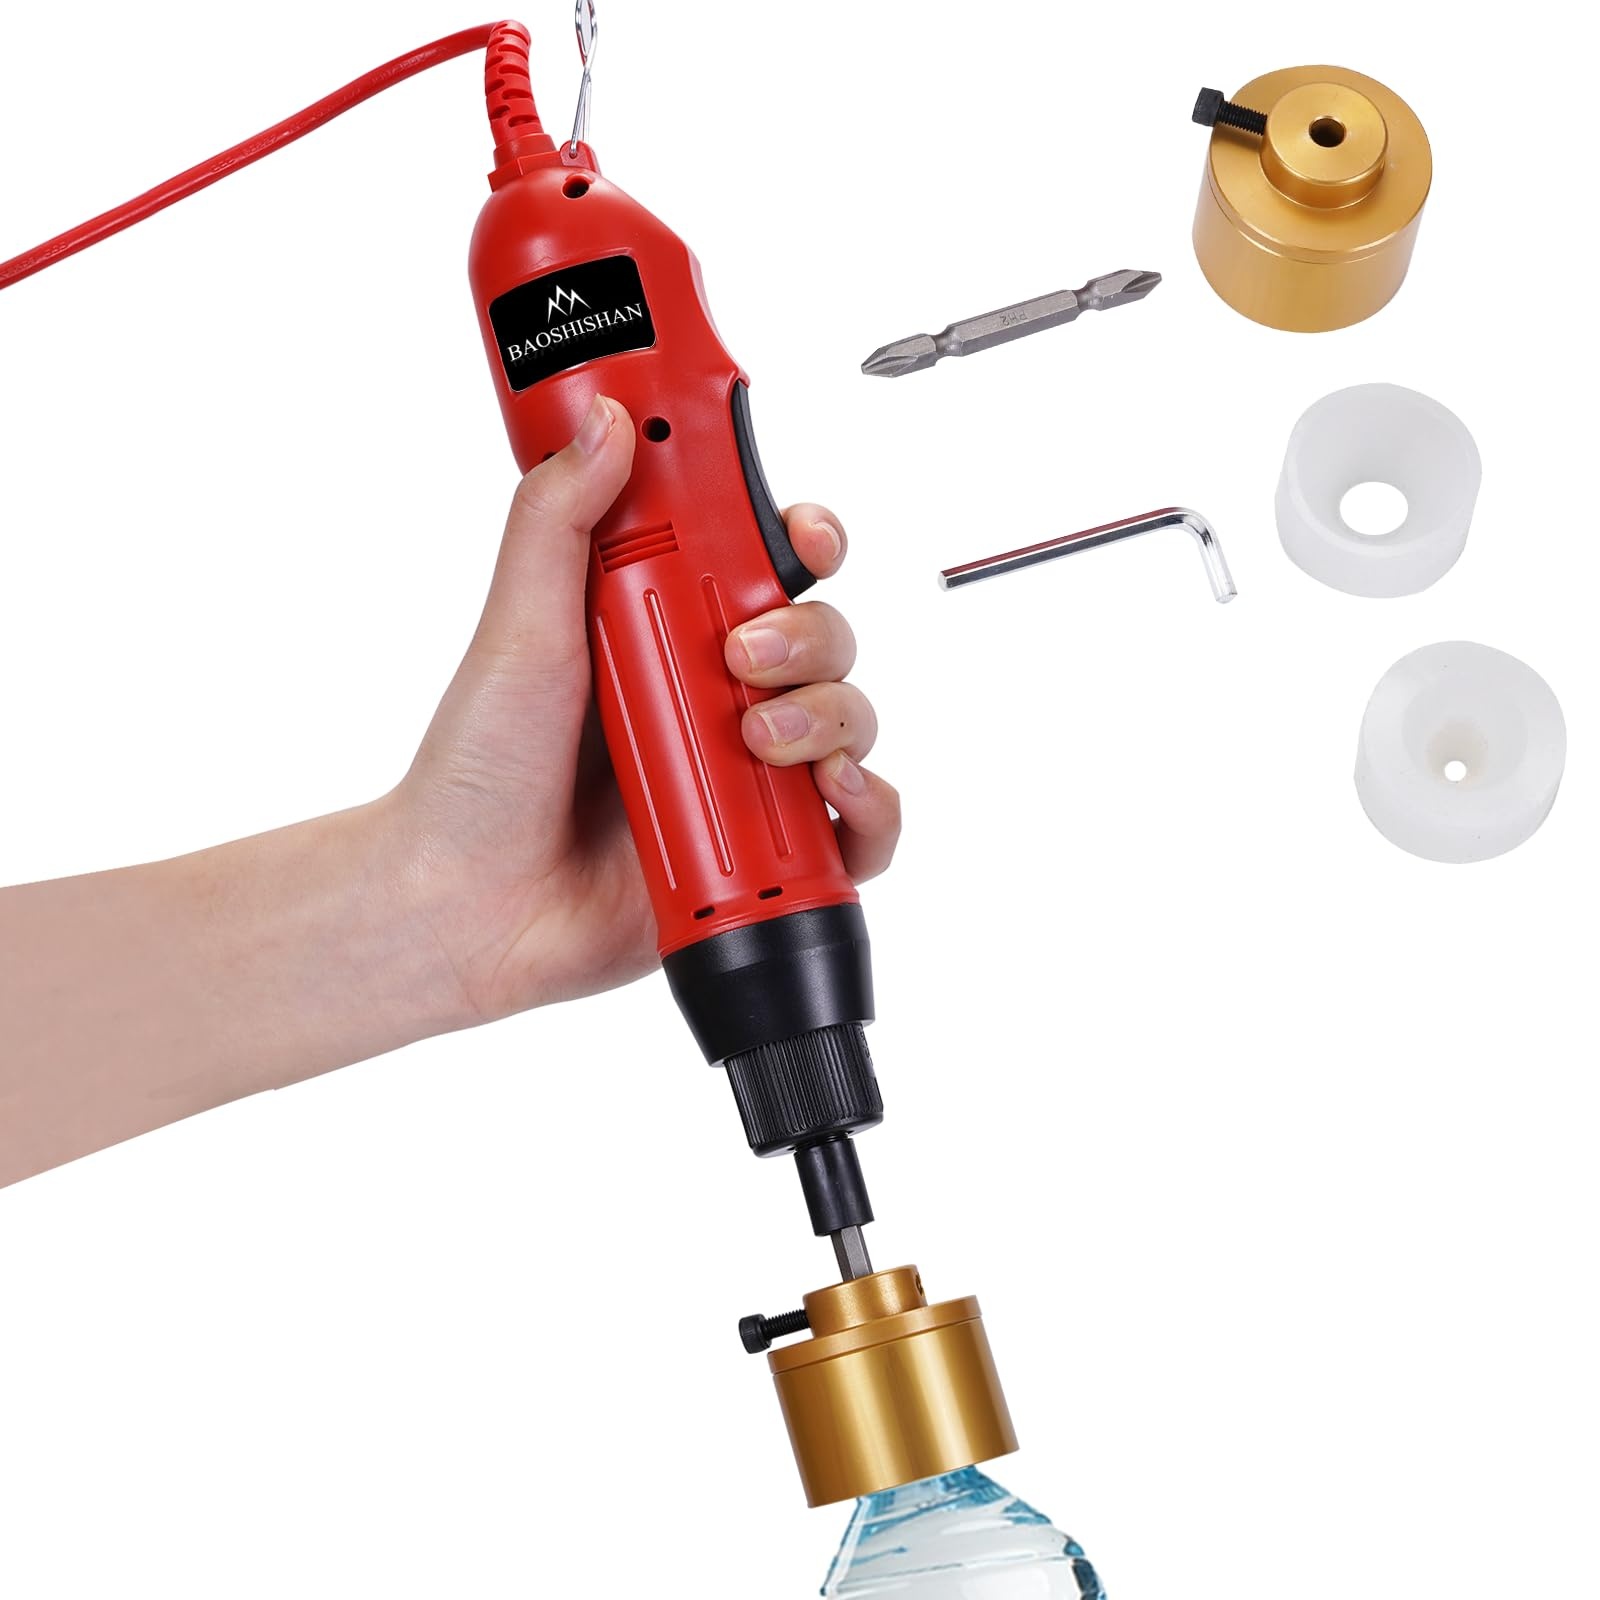
1 x RAW Customer Returns BAOSHISHAN Electric Capping Machine Bottles Cans Capping Machine Bottle Cap Machine for 10-30 mm Diameter Cap 80W 220V - RRP €99.0
Download Manifest: HERE Title Qty Unit Price Total Price ASIN EAN BAOSHISHAN Electric Capping Machine Bottles Cans Capping Machine Bottle Cap Machine for 10-30 mm Diameter Cap 80W 220V 1 €99.0 €99.0 B076FW7R1C 3717357694413
Brand: Jobalots
Category: Business & Industrial > Manufacturing > Packaging Machines